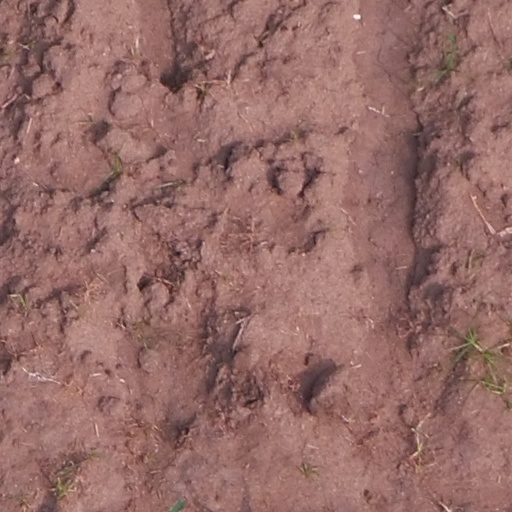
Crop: maize; corn